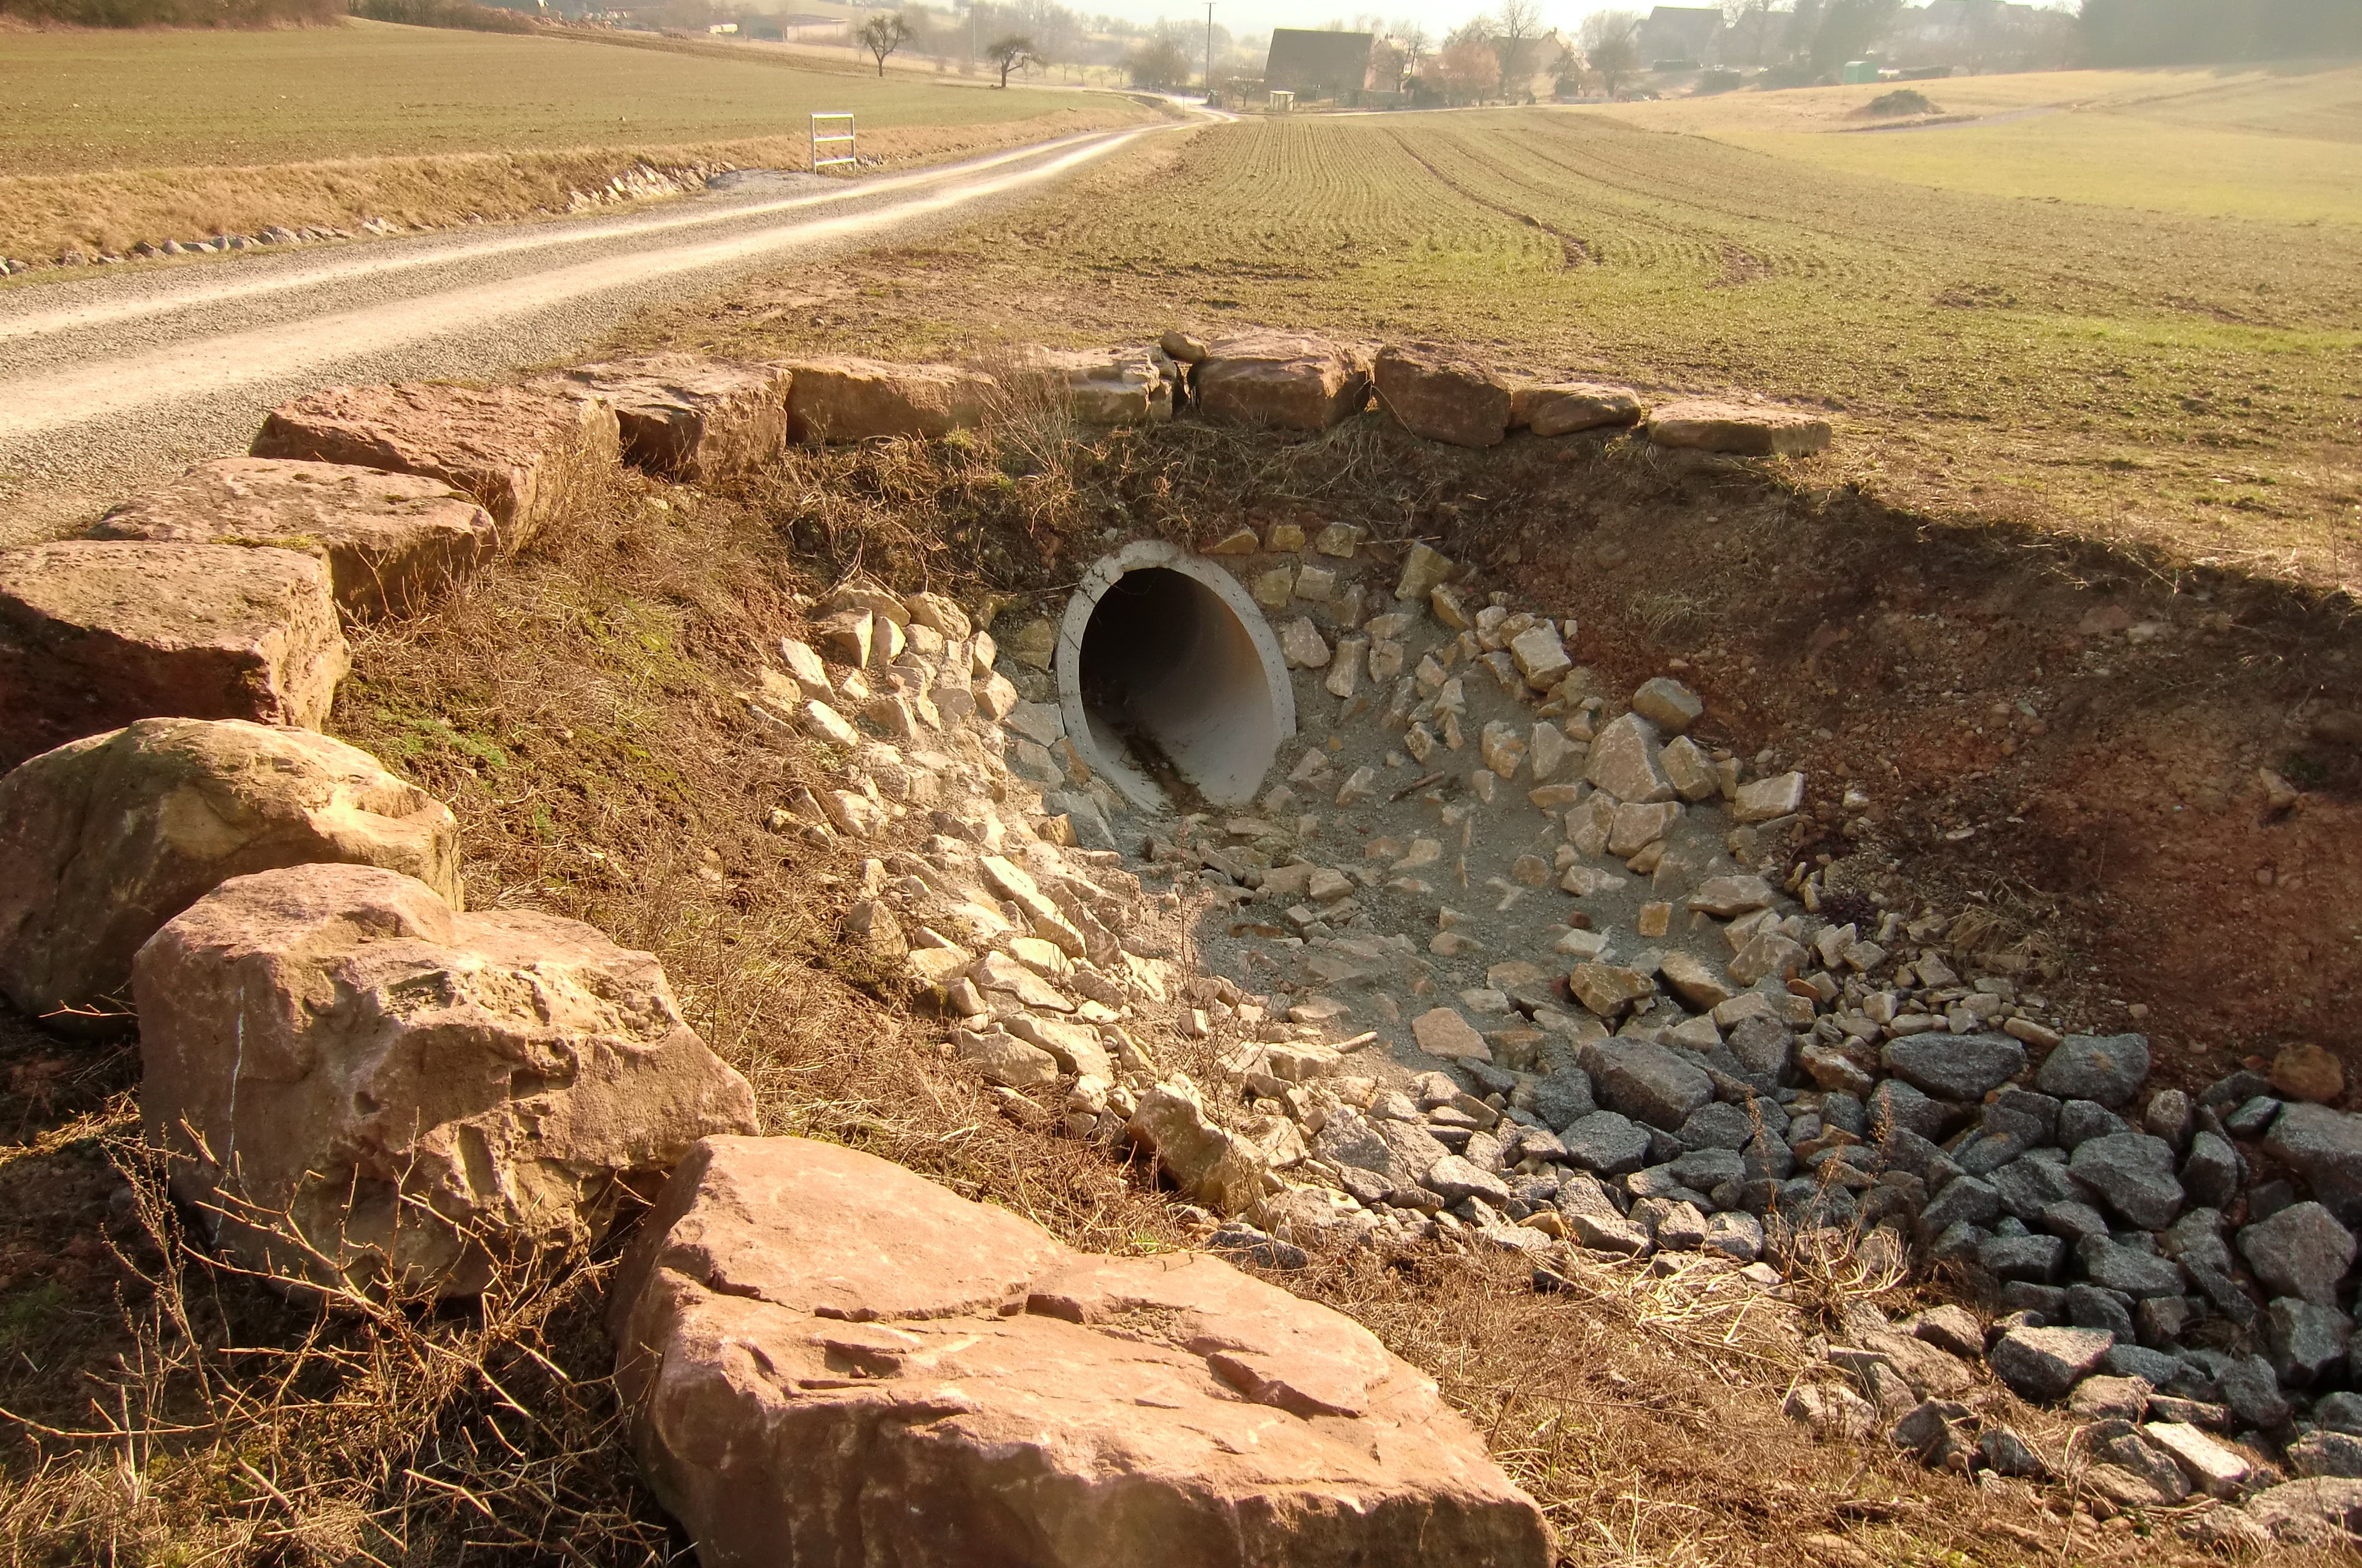
landscape, water, ground, texture, tube, sidewalk, soil, grey, stones, background, drain, infrastructure, mosaic, area, away, dig, cobblestones, paving stones, steinig, construction material, geological phenomenon